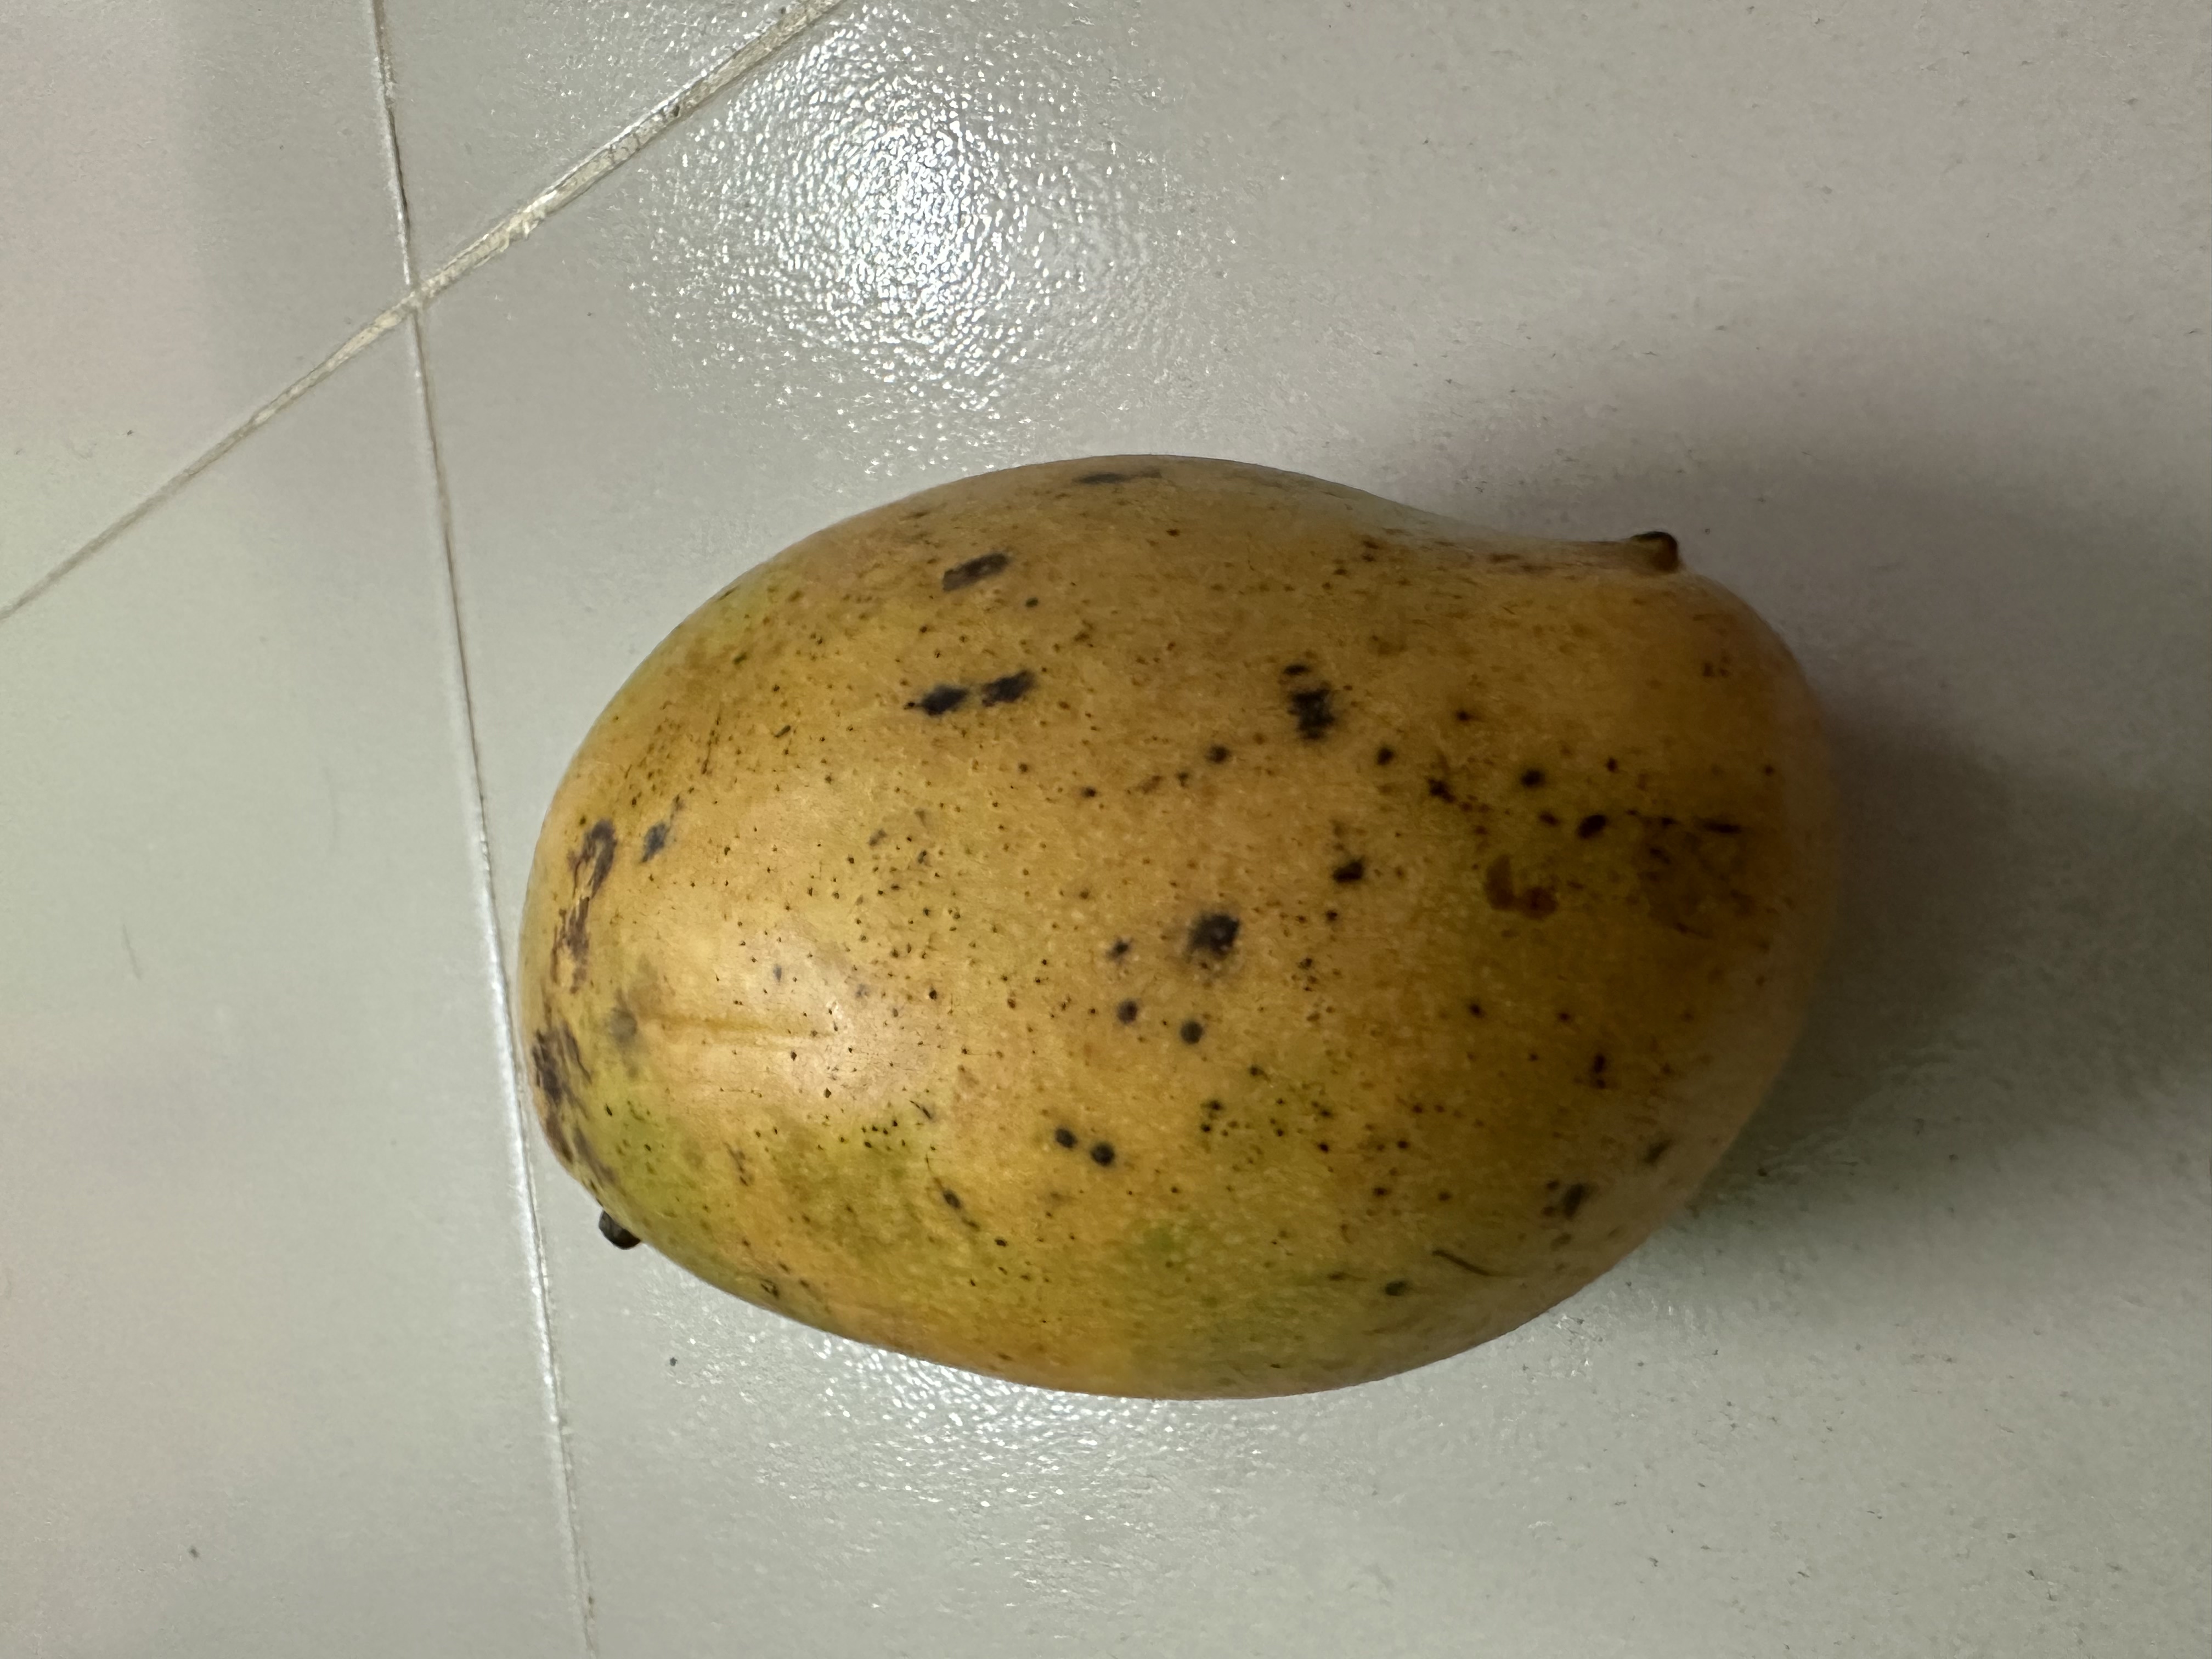
Mango variety: Mollika